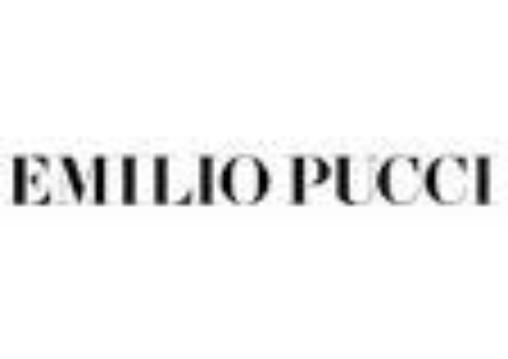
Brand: Emilio
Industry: Clothes